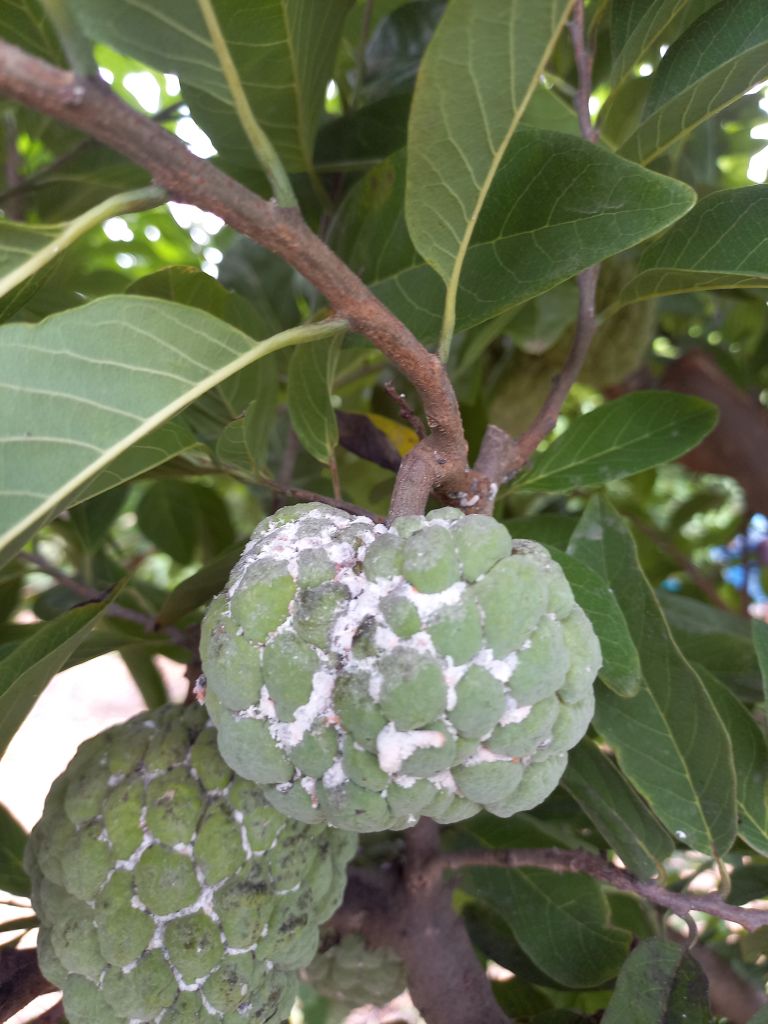
Disease label: Mealy Bug